John Cotton (minister)

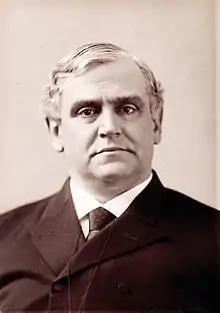
Clergyman Phillips Brooks

One of the most notorious of these sectaries was the zealous Samuel Gorton who had been expelled from both Plymouth Colony and the settlement at Portsmouth, and then was refused freemanship in Providence Plantation. In 1642, he settled in what became Warwick, but the following year he was arrested with some followers and brought to Boston for dubious legal reasons. Here he was forced to attend a Cotton sermon in October 1643 which he confuted. Further attempts at correcting his religious opinions were in vain. Cotton was willing to have Gorton put to death in order to "preserve New England's good name in England," where he felt that such theological views were greatly detrimental to Congregationalism. In the Massachusetts General Court, the magistrates sought the death penalty, but the deputies were more sympathetic to free expression; they refused to agree, and the men were eventually released.